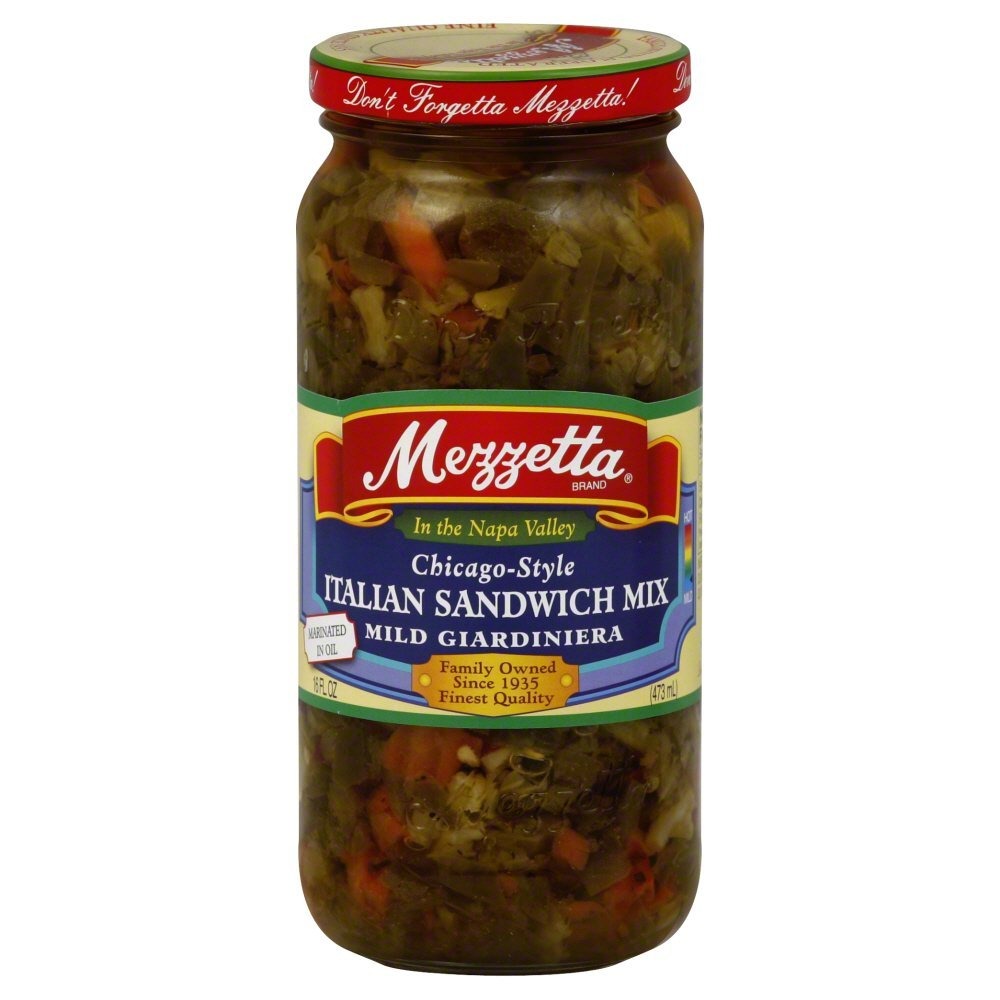
Item Name: Mezzetta Giardiniera Chcgo Mild
Value: 16.0
Unit: Fl Oz

Price: 4.99